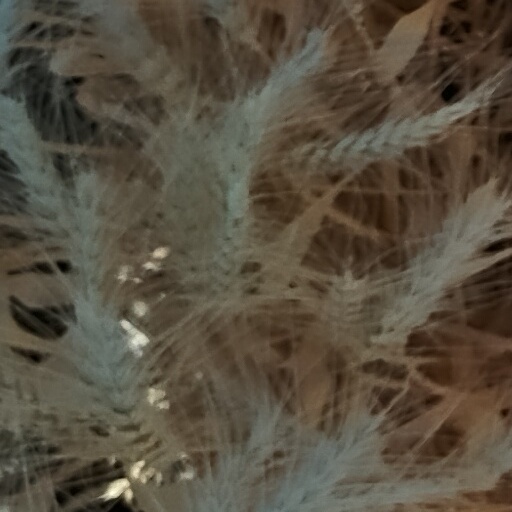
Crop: wheat